Julia Twardowska

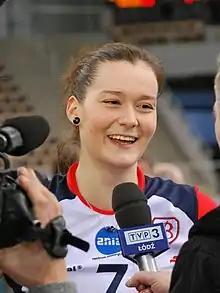

Julia Twardowska (born 4 May 1995 in Środa Wielkopolska) is a Polish volleyball player. She is part of the Poland women's national volleyball team.